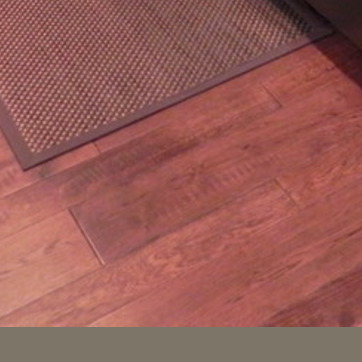
Material: wood